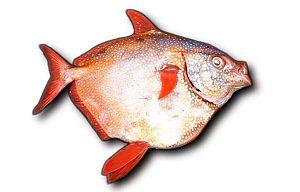
Lampris est un genre de poissons abyssaux, le seul de la famille des Lampridae dans l'ordre des Lampridiformes. Les espèces de ce genre sont nommées lampris, opah, saumon des dieux.